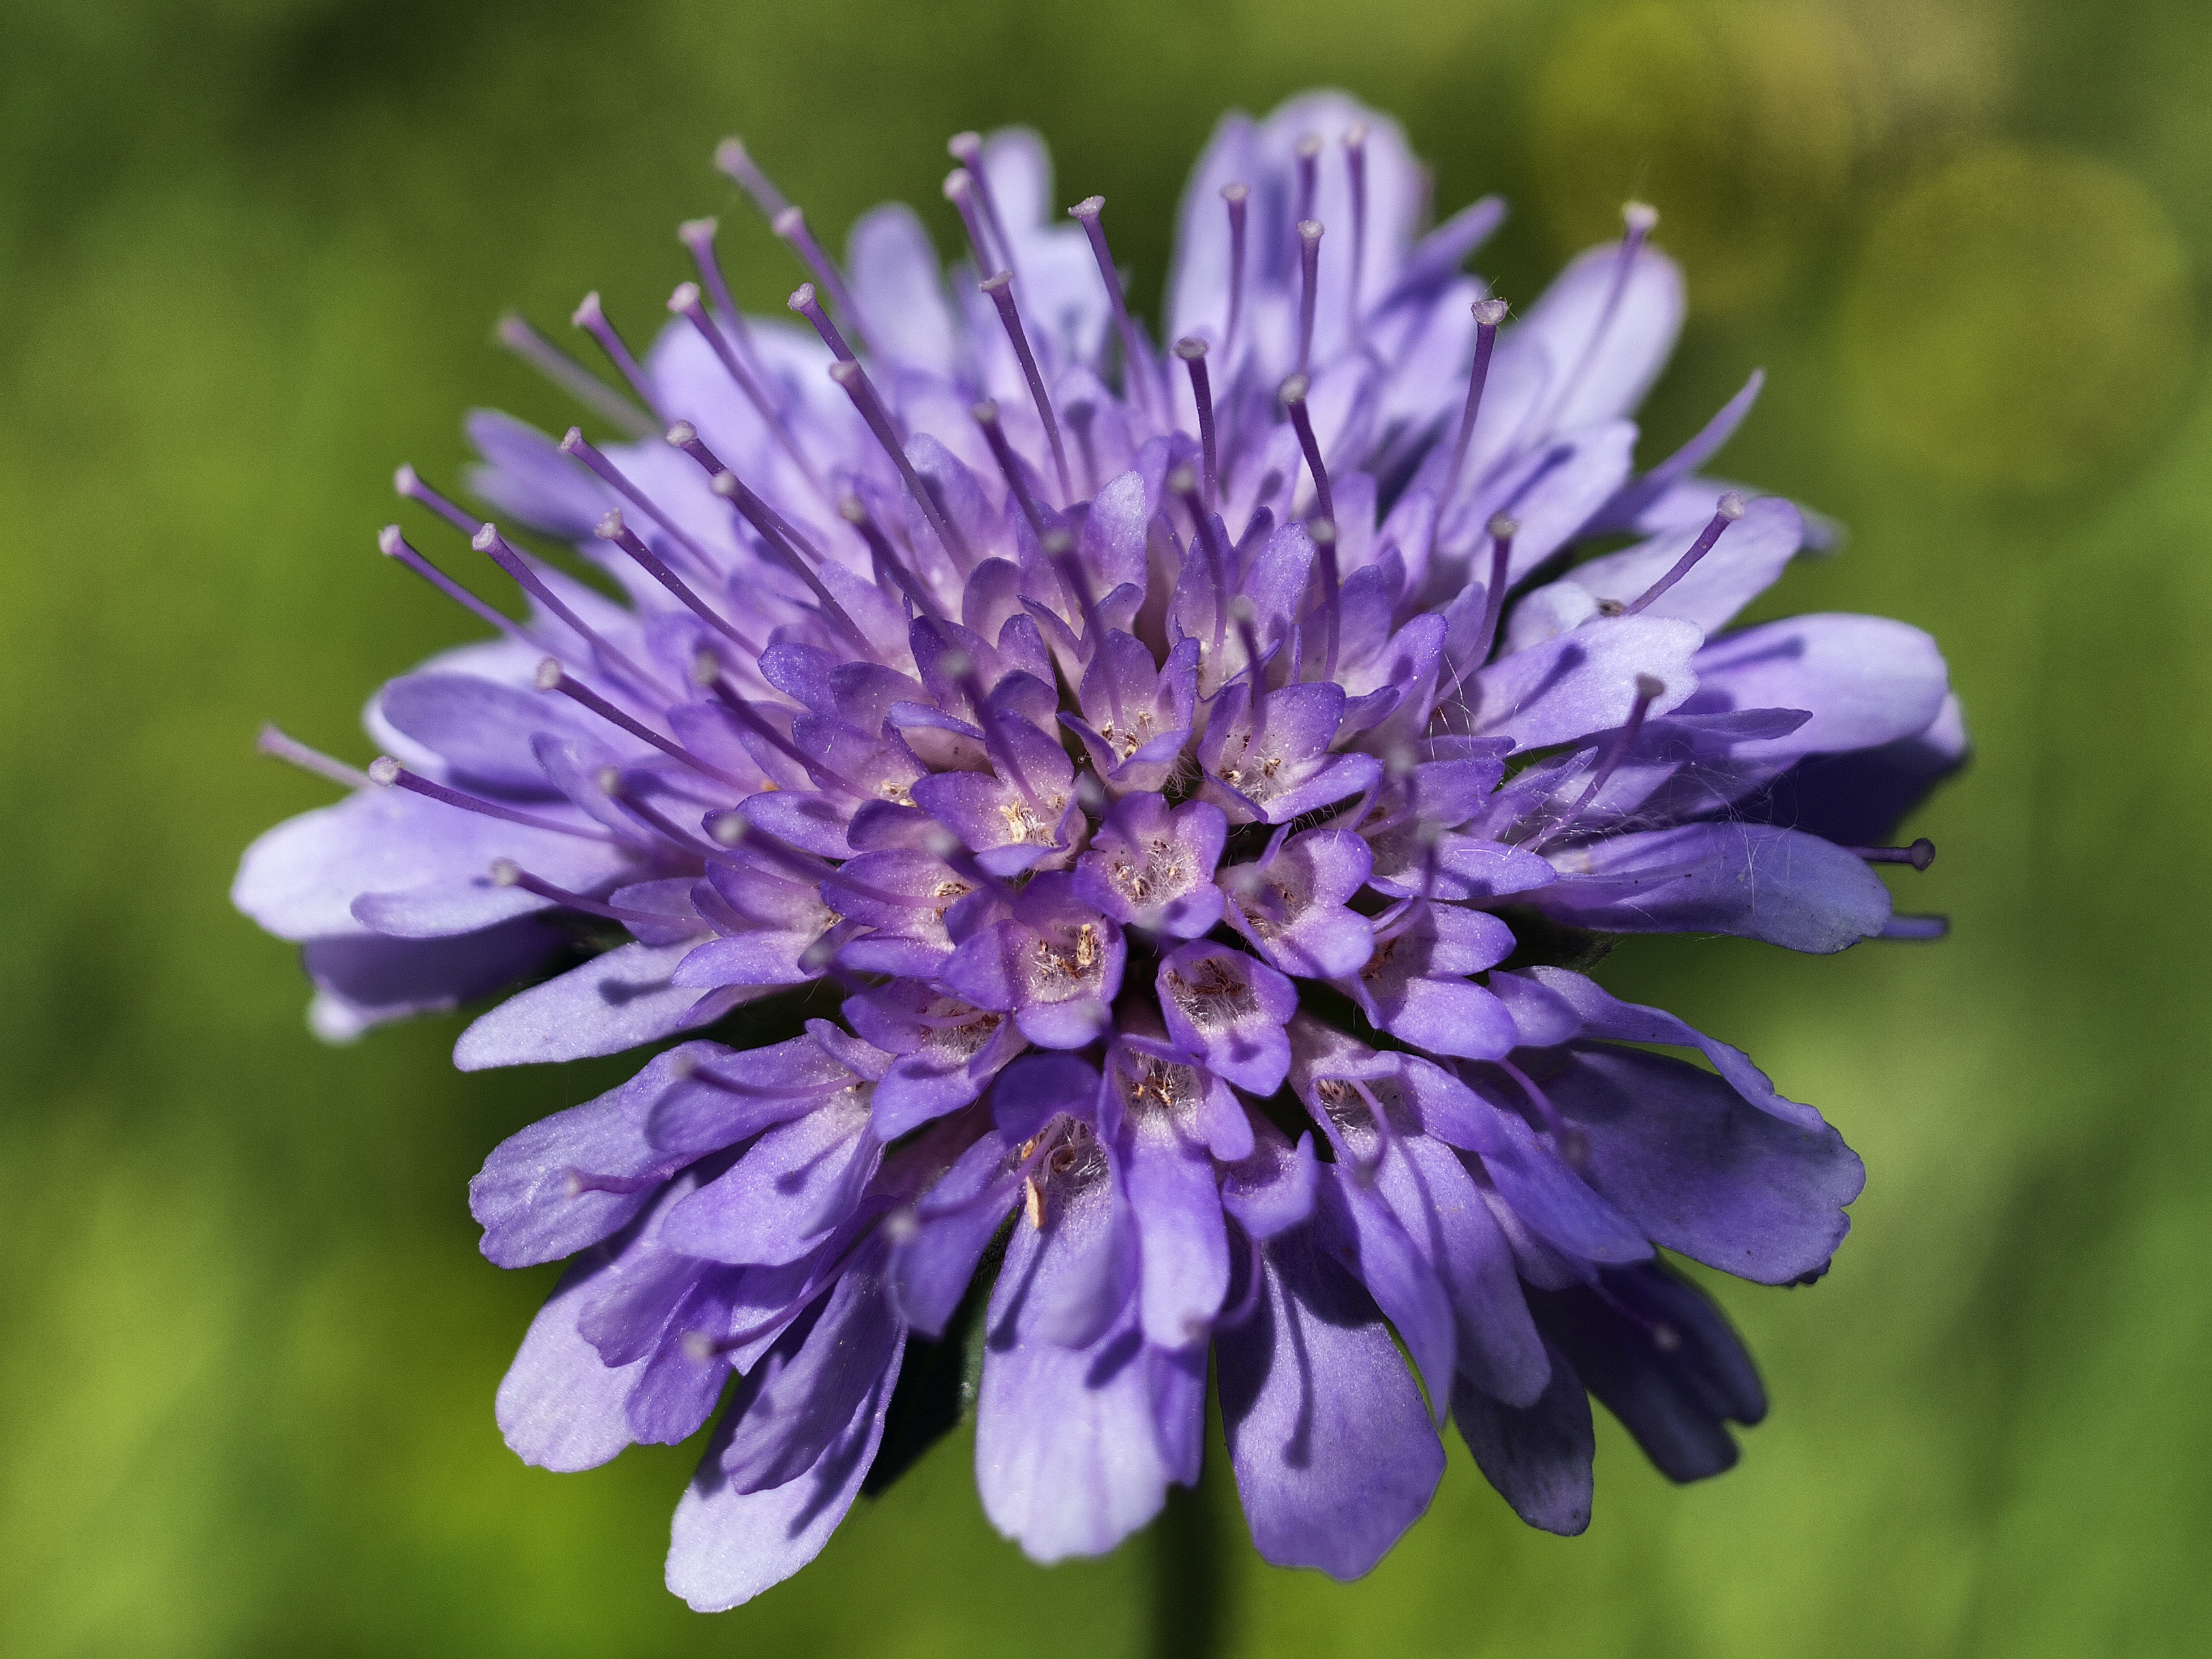
nature, plant, meadow, flower, petal, spring, herb, produce, vegetable, macro, botany, flora, wildflower, violet, macro photography, blossomed, flowering plant, daisy family, land plant, jasione montana